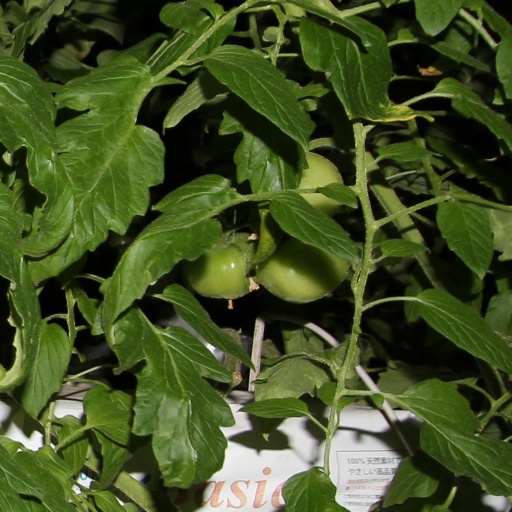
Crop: tomato